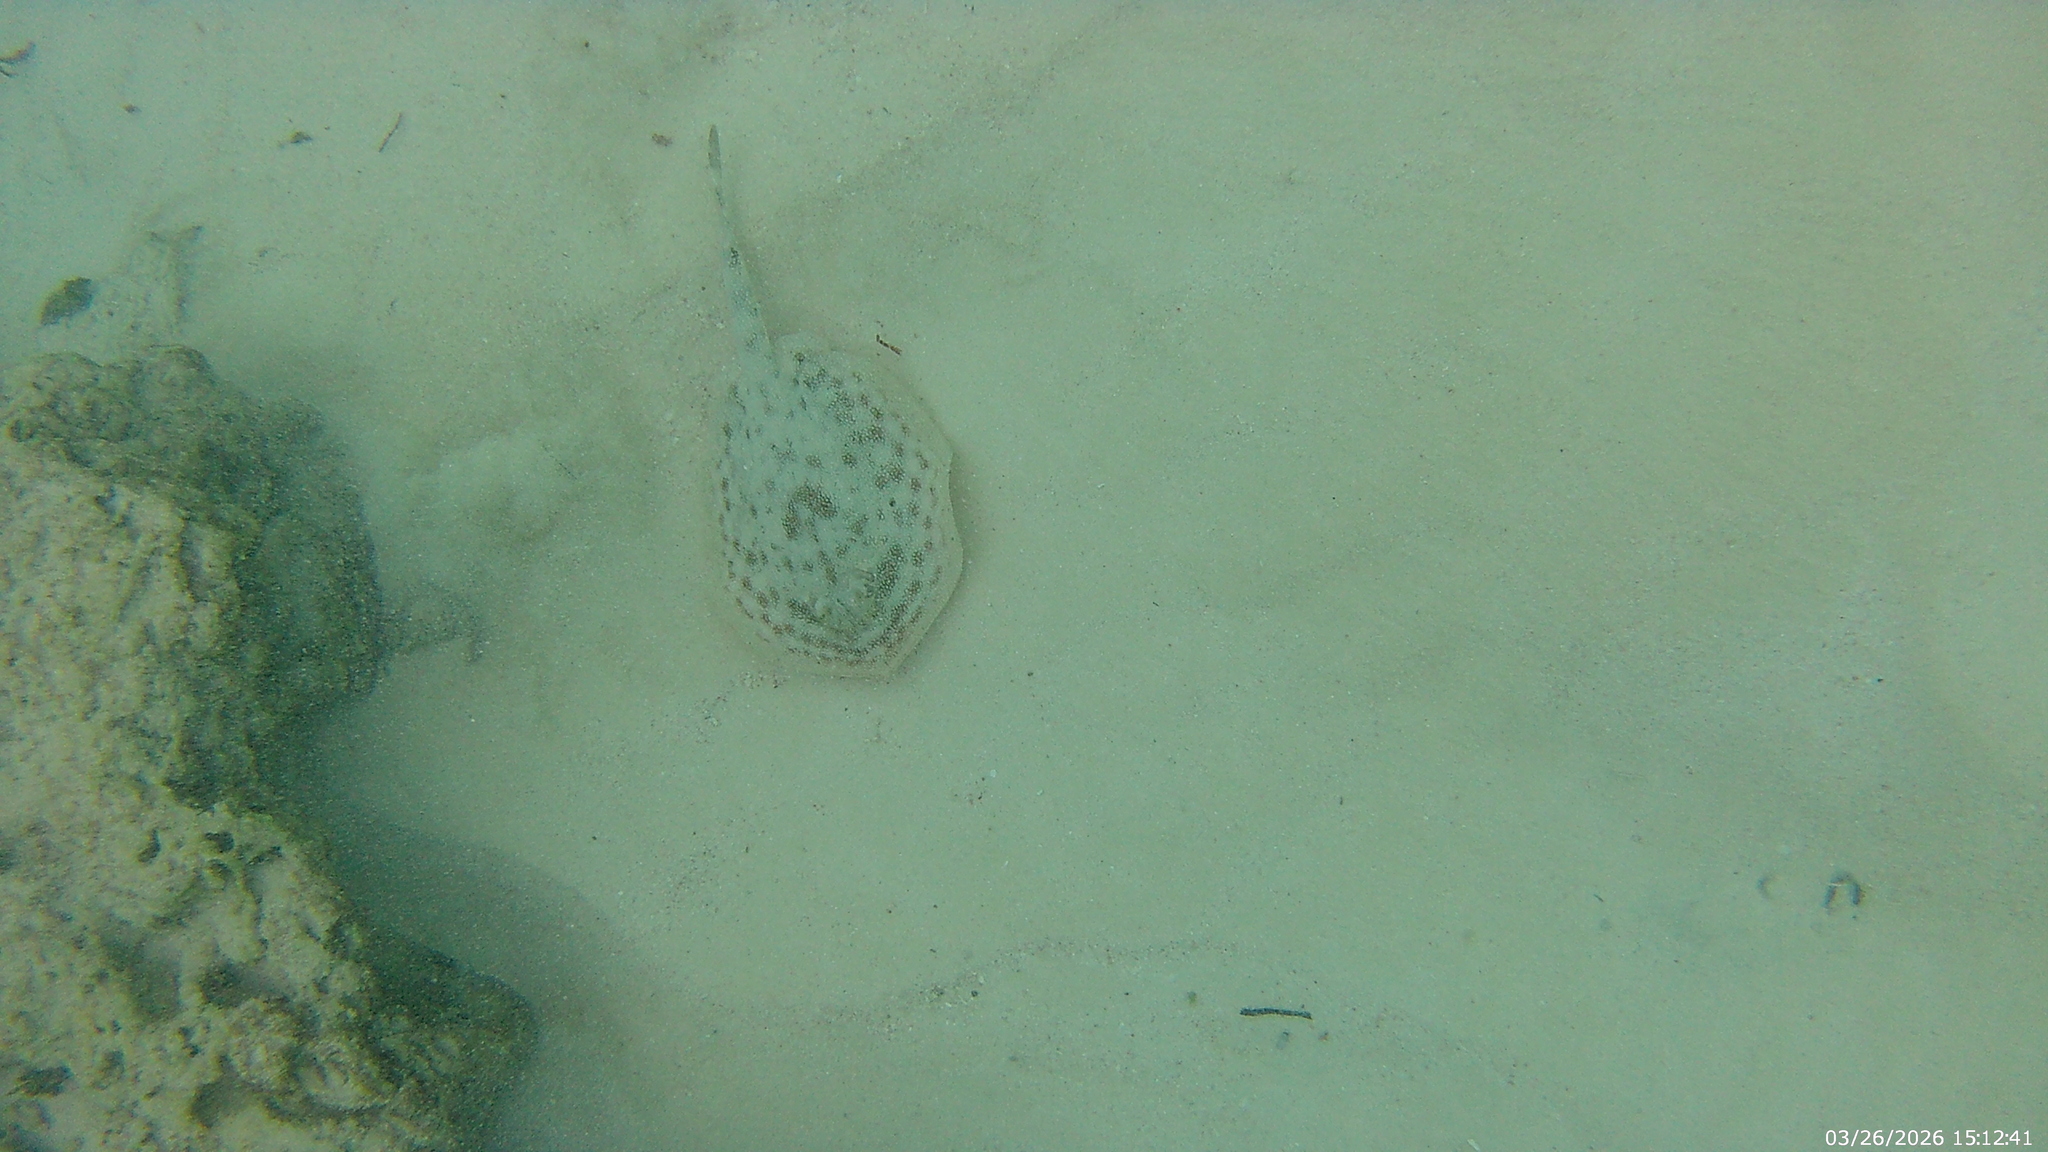
fish (species not among the labelled classes)